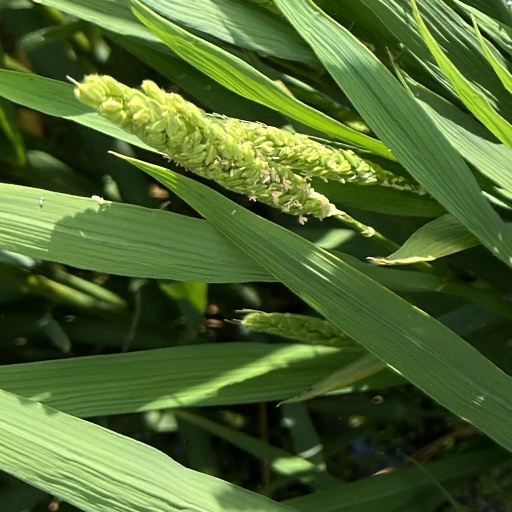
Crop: rice